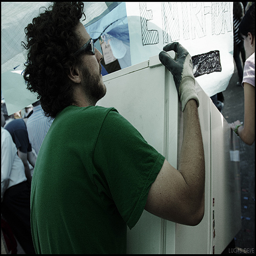
Man in green shirt assisting in carrying refrigerator.
Man in green shirt and sunglasses lifting a refrigerator.
A man is picking up a white refrigerator.
A man with glasses grabs onto a heavy object.
a man in a green shirt carrying a refidgerator